Tichborne case

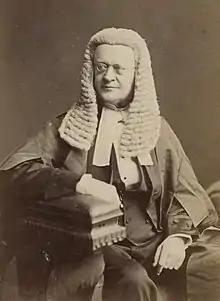
Sir William Bovill, the presiding judge at the civil case

The case was listed in the Court of Common Pleas as "Tichborne v. Lushington", in the form of an action for the ejectment of Colonel Lushington, the tenant of Tichborne Park. The real purpose was to establish the Claimant's identity as Sir Roger Tichborne and his rights to the family's estates; failure on his part would expose him as an impostor. In addition to Tichborne Park's , the estates included manors, lands and farms in Hampshire, and considerable properties in London and elsewhere, which altogether produced an annual income of over £20,000, equivalent to about £ in .